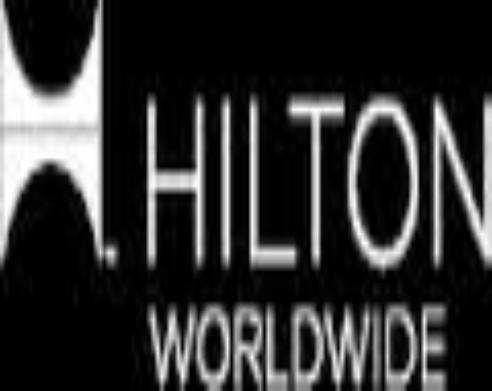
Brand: Hilton Worldwide-3
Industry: Others